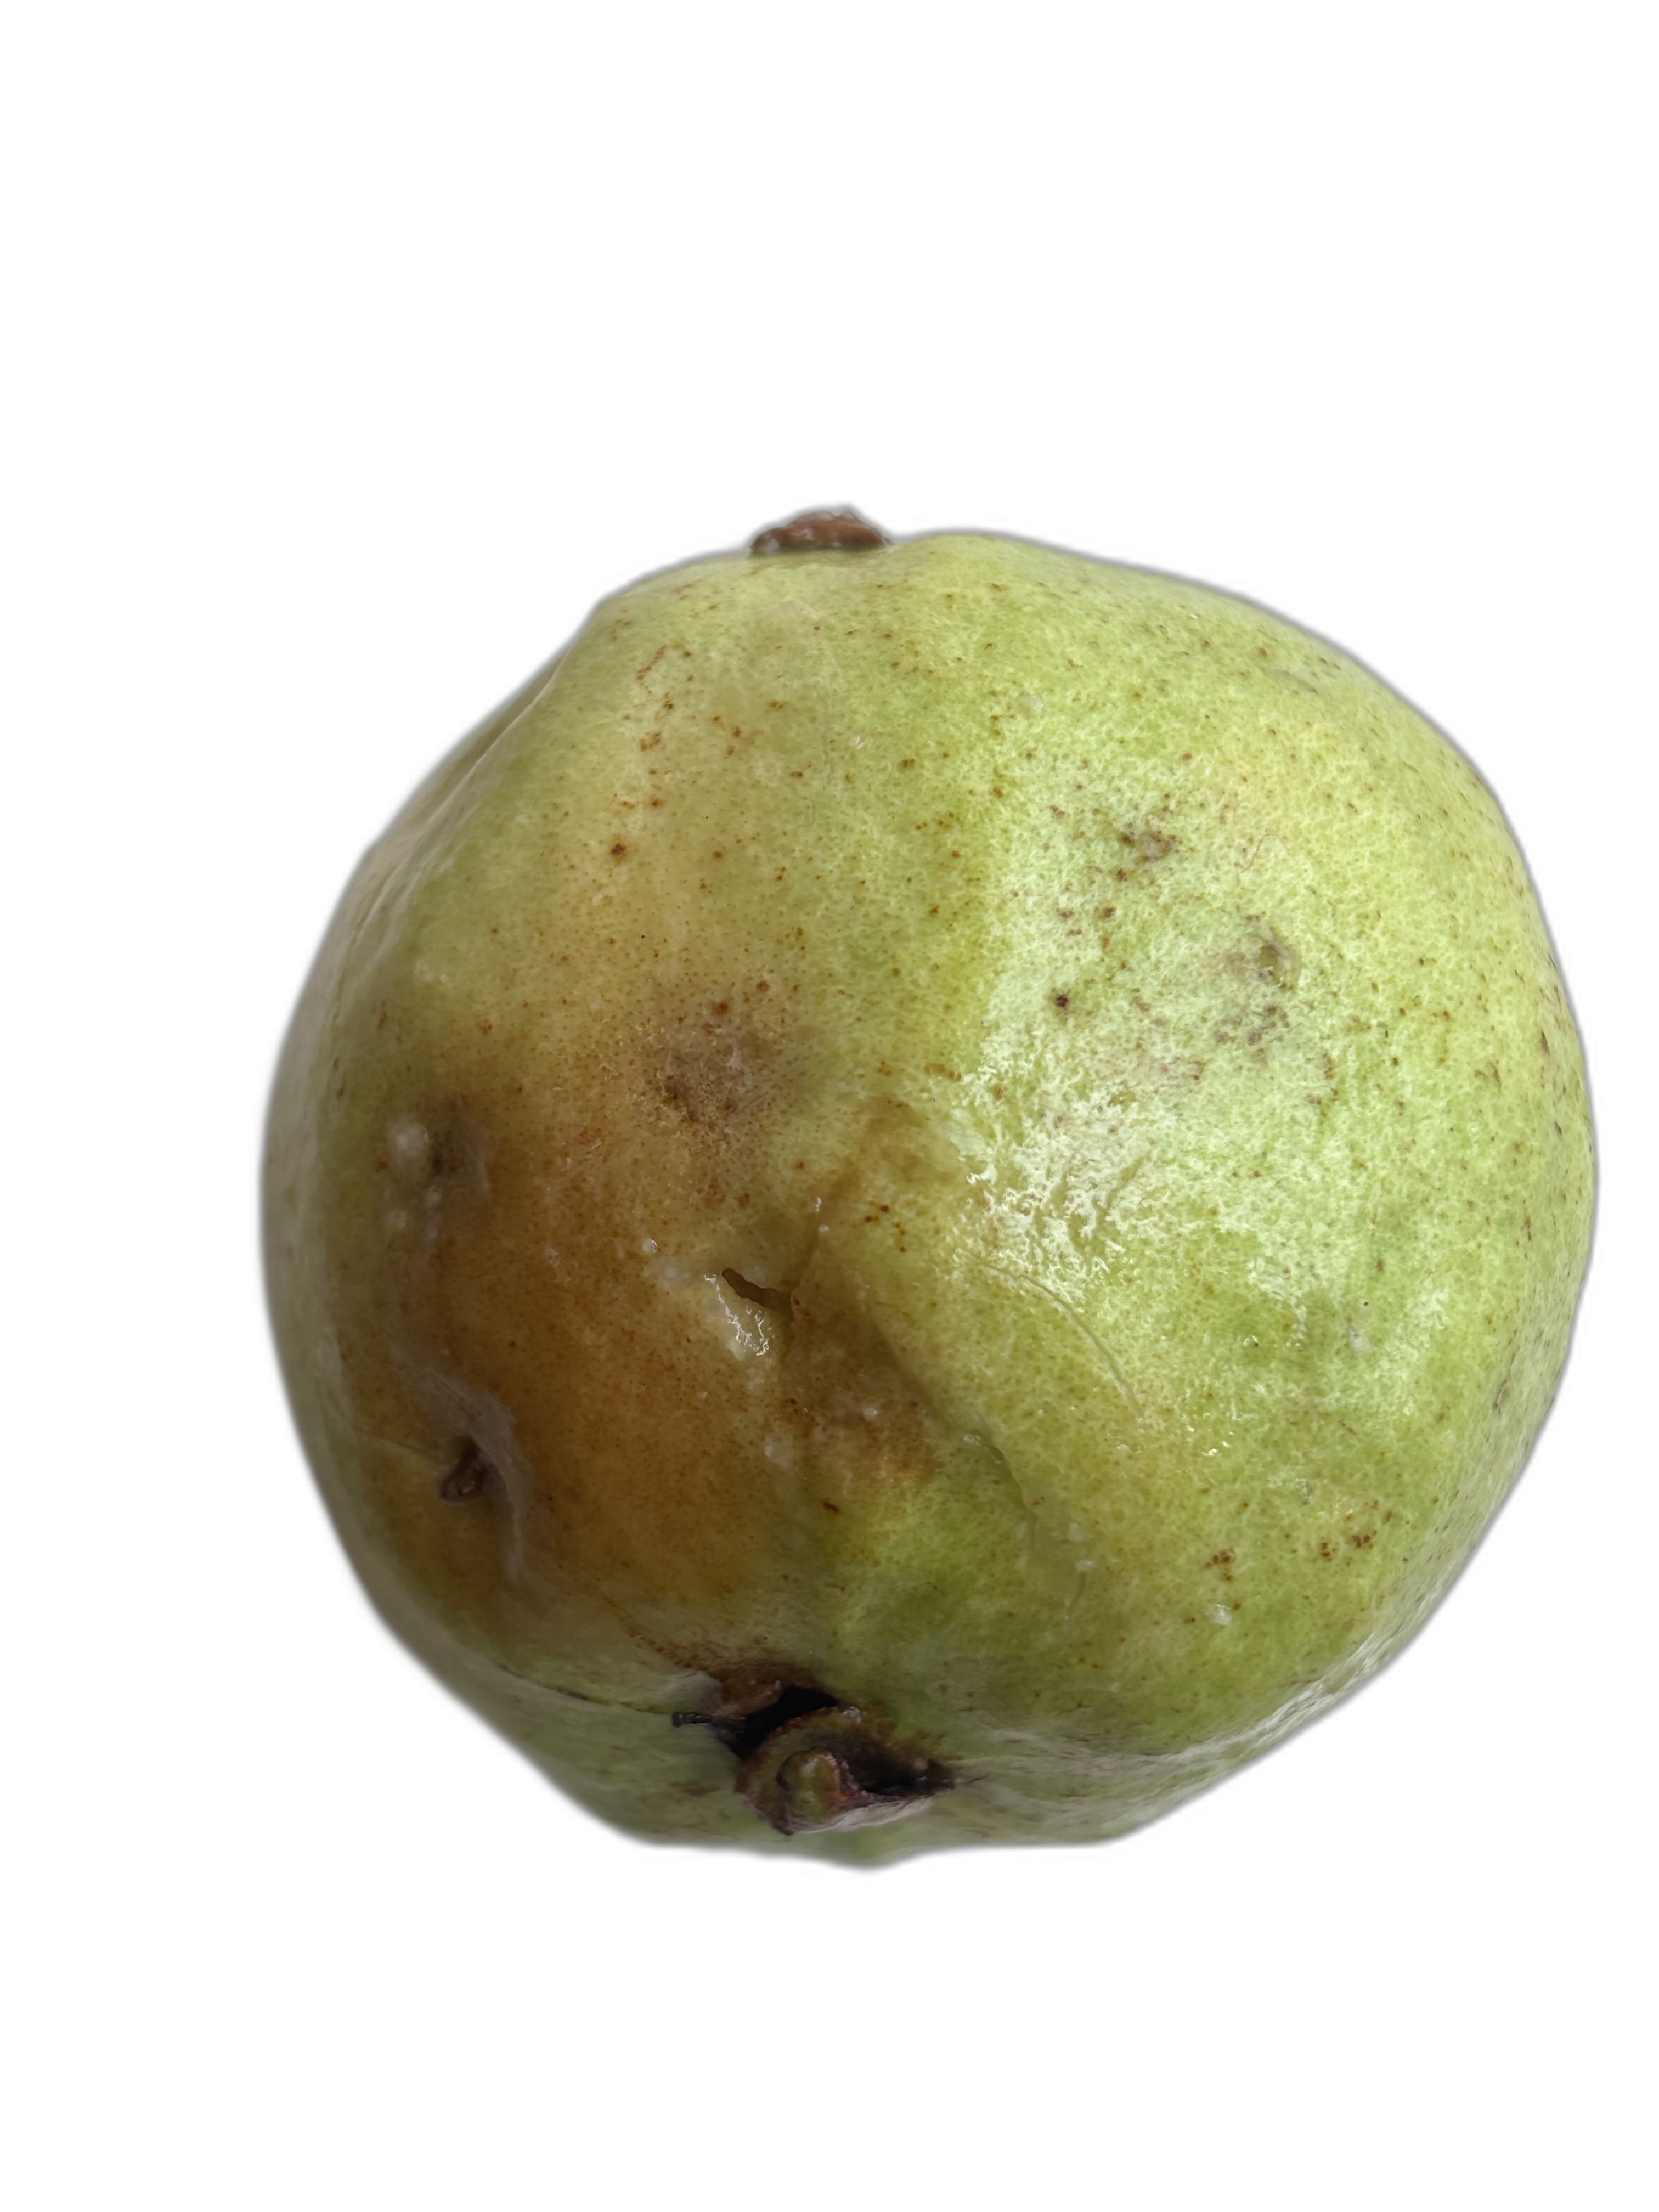
Plant part: fruit
Disease: Styler end root